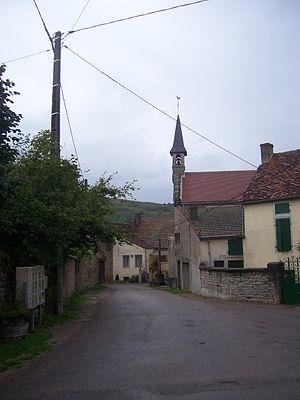
Eglise de Créot
Créot est une commune française située dans le département de Saône-et-Loire en région Bourgogne-Franche-Comté.